Mari Sandoz High Plains Heritage Center

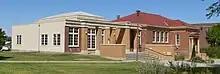
Mari Sandoz High Plains Heritage Center, seen from the southeast. The Chicoine Atrium is at left; behind and to the right is the 1929 library building.

The Center holds a number of items directly related to Sandoz, including manuscripts, sound recordings, and personal effects from Sandoz's New York apartment. Its collection also includes a number of oral histories of regional ranching families, and a 6000-volume library focusing on the High Plains region.